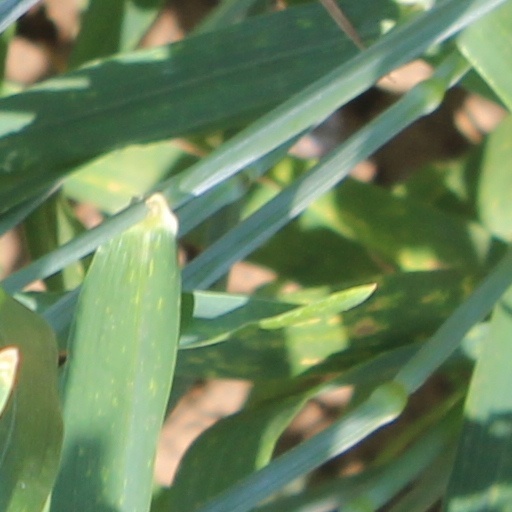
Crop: wheat